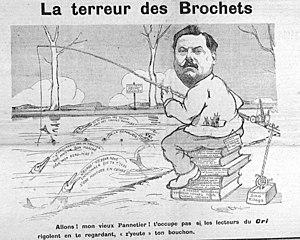
hebdomadaire humoristique et satirique.
Charles Auguste Roche est un industriel et un homme politique français.